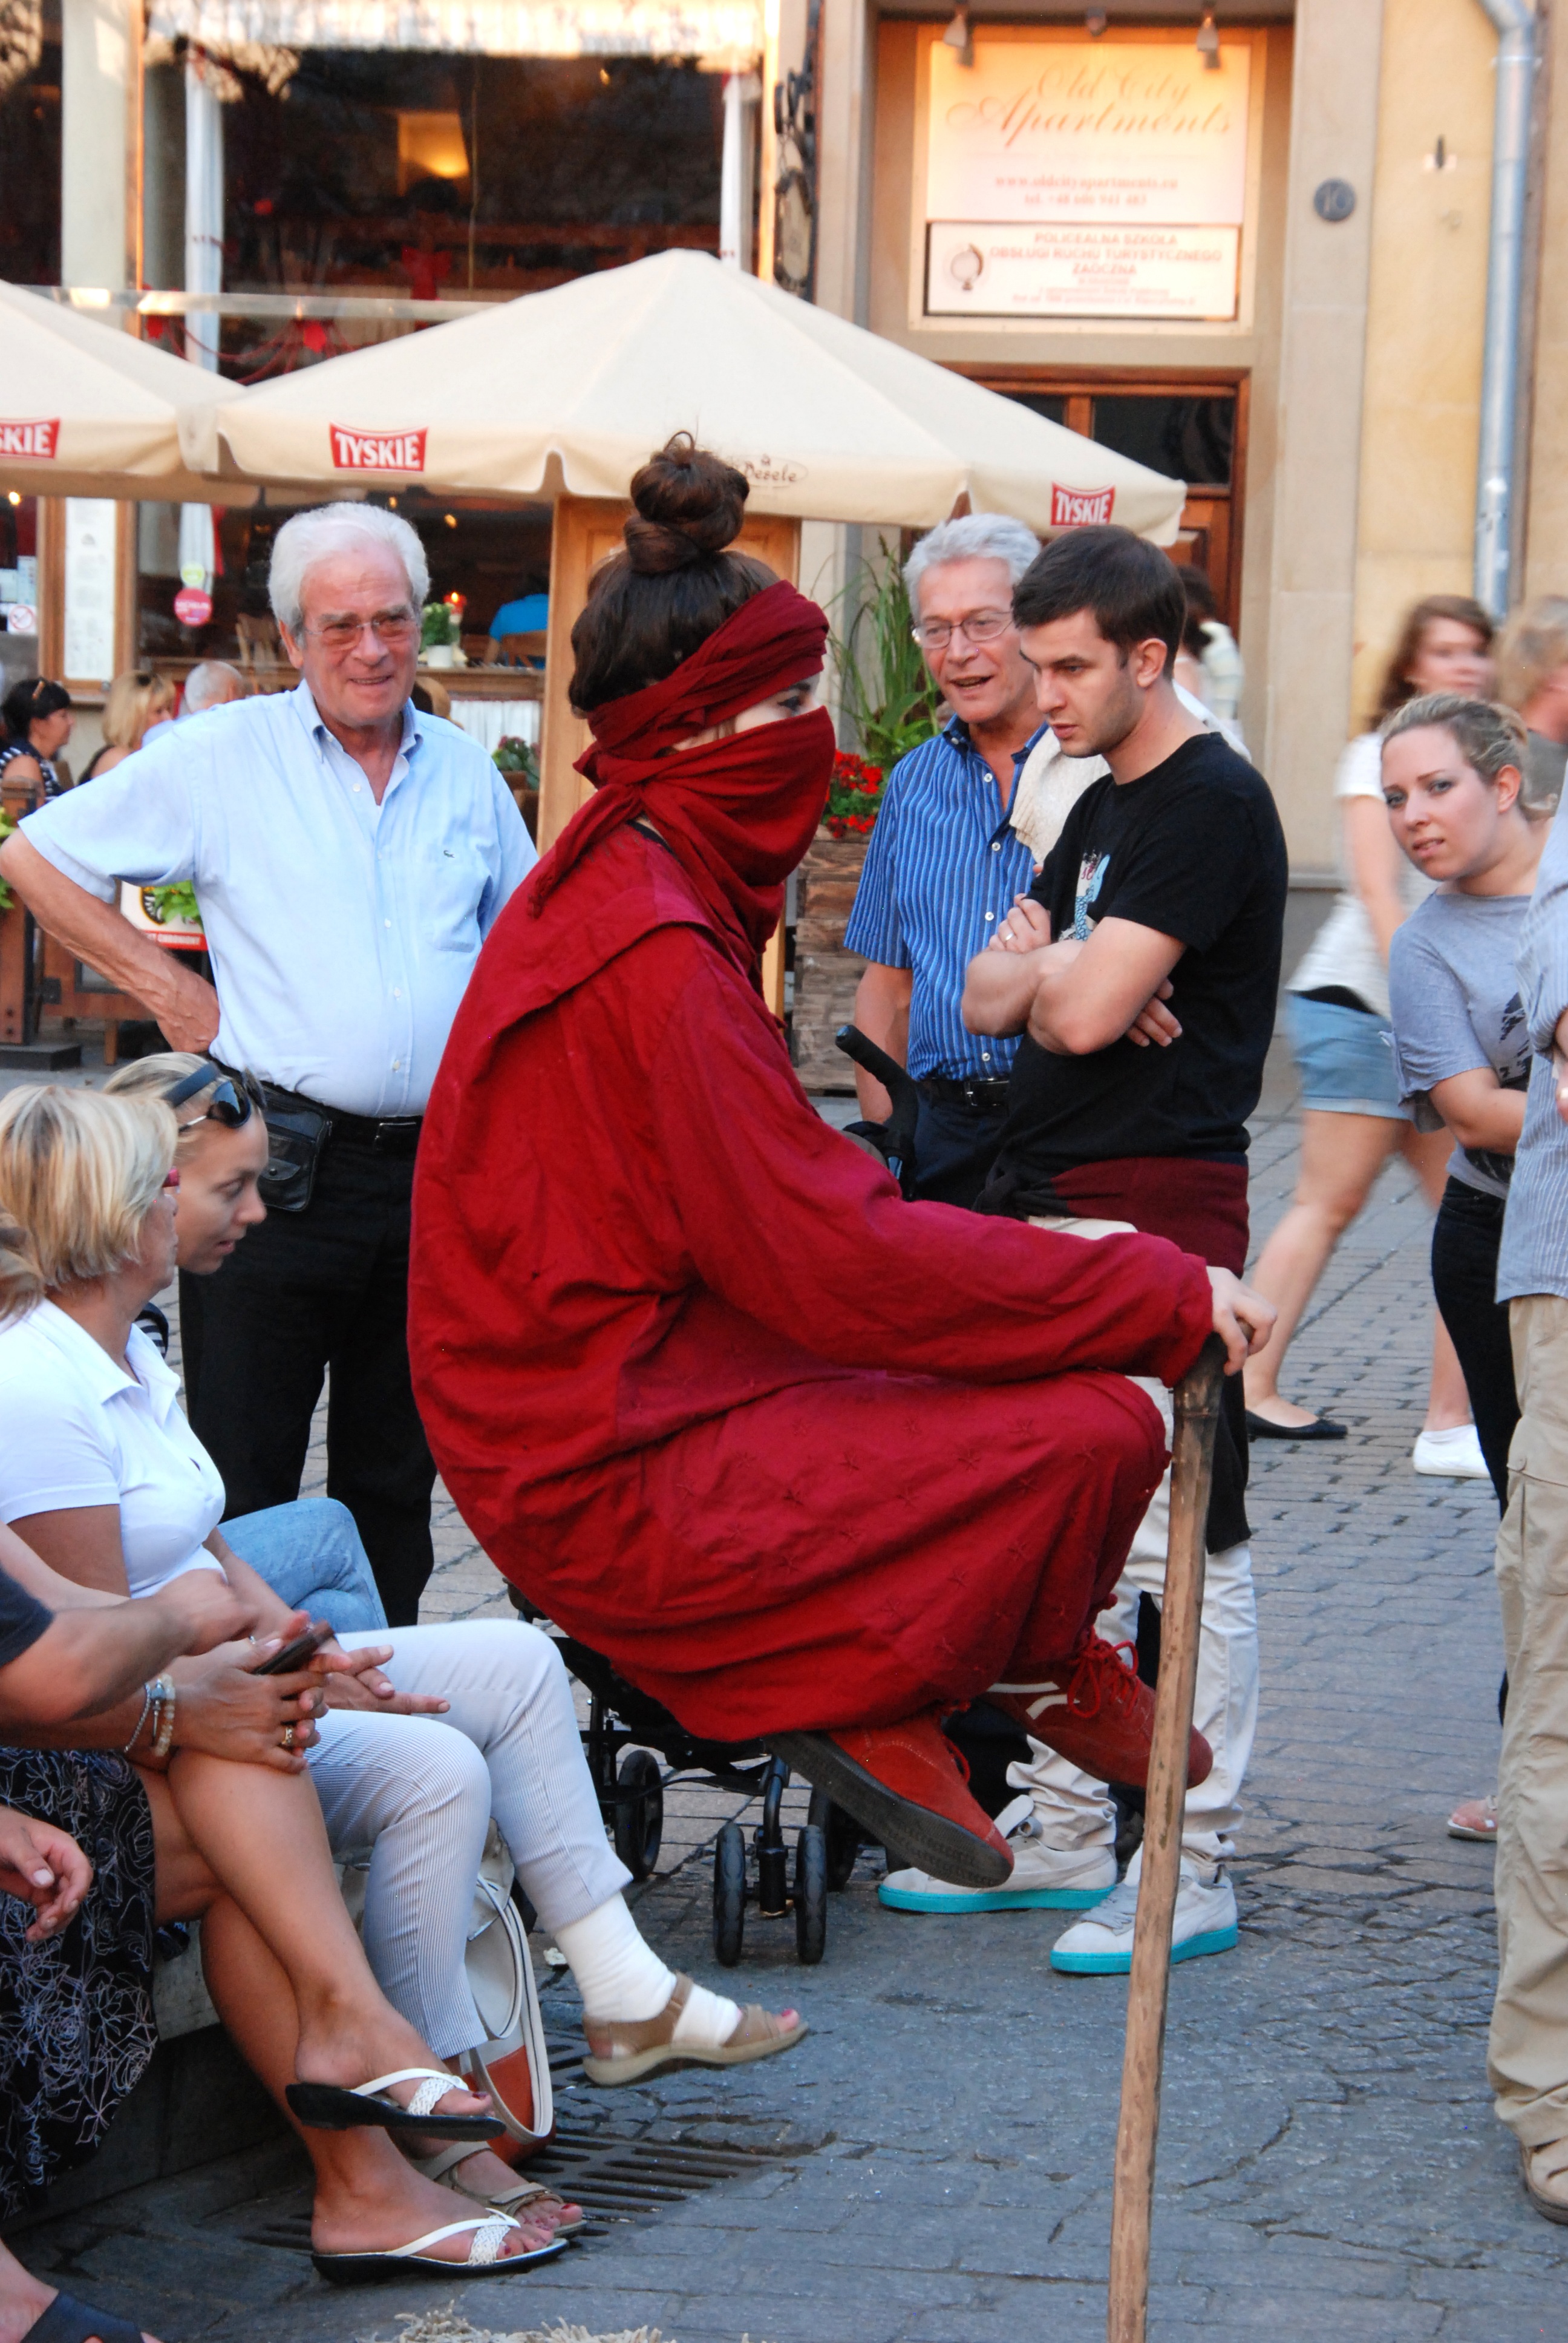
person, people, artist, float, street artist, poland, magic, tradition, krakow, conjure